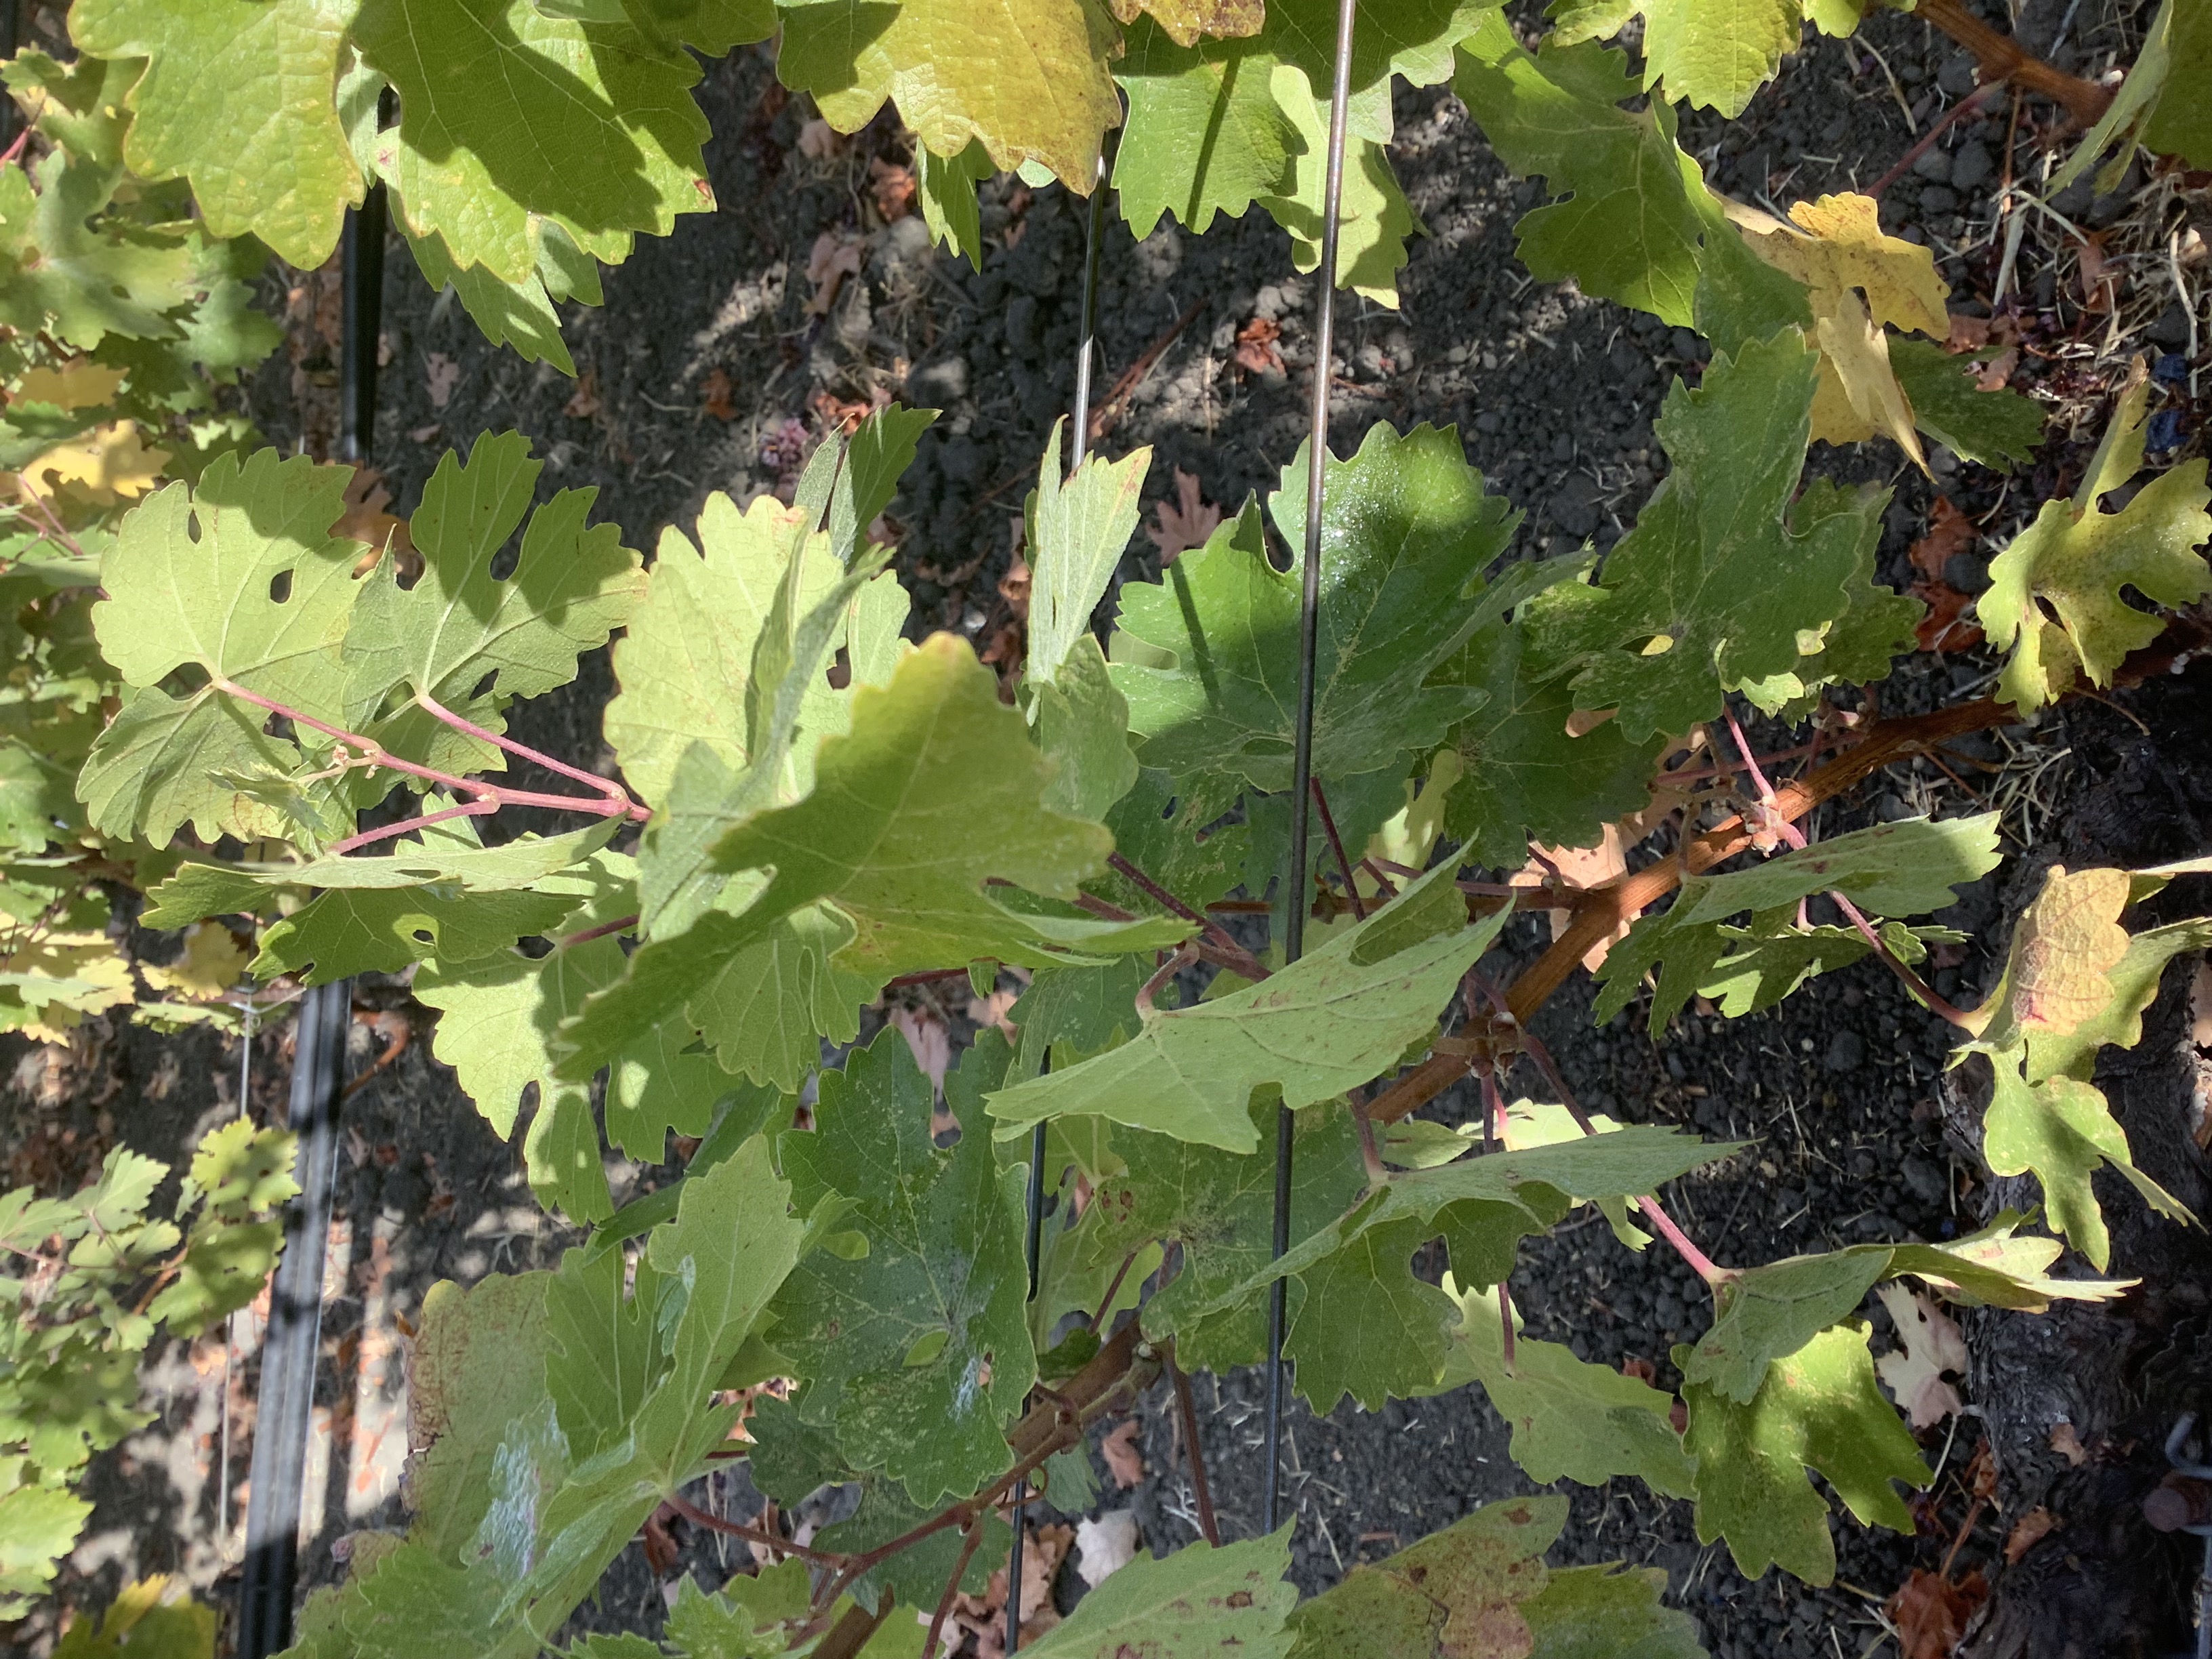
Label: No Virus